Miles Yu

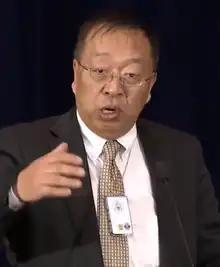
Yu in 2019

Miles Maochun Yu (born 1962) is an American historian and strategist who served as the principal China policy and planning adviser to former United States Secretary of State Mike Pompeo.